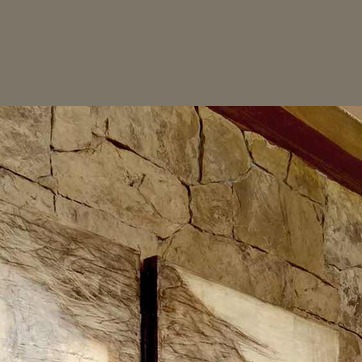
Material: stone